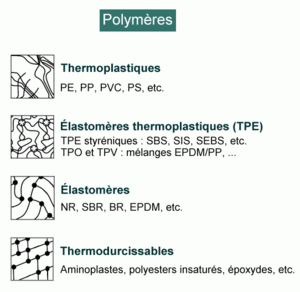
Différents types de polymères et leur forme
Polymères naturels : biopolymères : ce sont des polymères formés par les organismes vivants ;
Les polymères constituent une classe de matériaux. D'un point de vue chimique, un polymère est un ensemble constitué de plusieurs macromolécules.